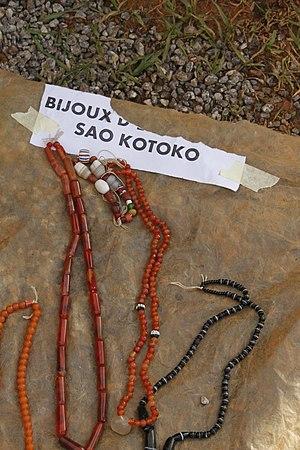
Accessoire de danse du nord du Cameroun sur scène lors du Fenac (Festival National des Arts et la Culture) Yaoundé au Cameroun This is an image from Cameroon
Le festival national des arts et de la culture est un festival camerounais institué le 8 avril 1991 par décret présidentiel après le succès du Festival des arts et de la culture organisé en 1988.
La Région du Nord est l'une des dix régions du Cameroun, située dans le nord du pays. Son chef-lieu est Garoua.
La culture du Cameroun, pays de l'Afrique centrale, désigne d'abord les pratiques culturelles observables de ses habitants.